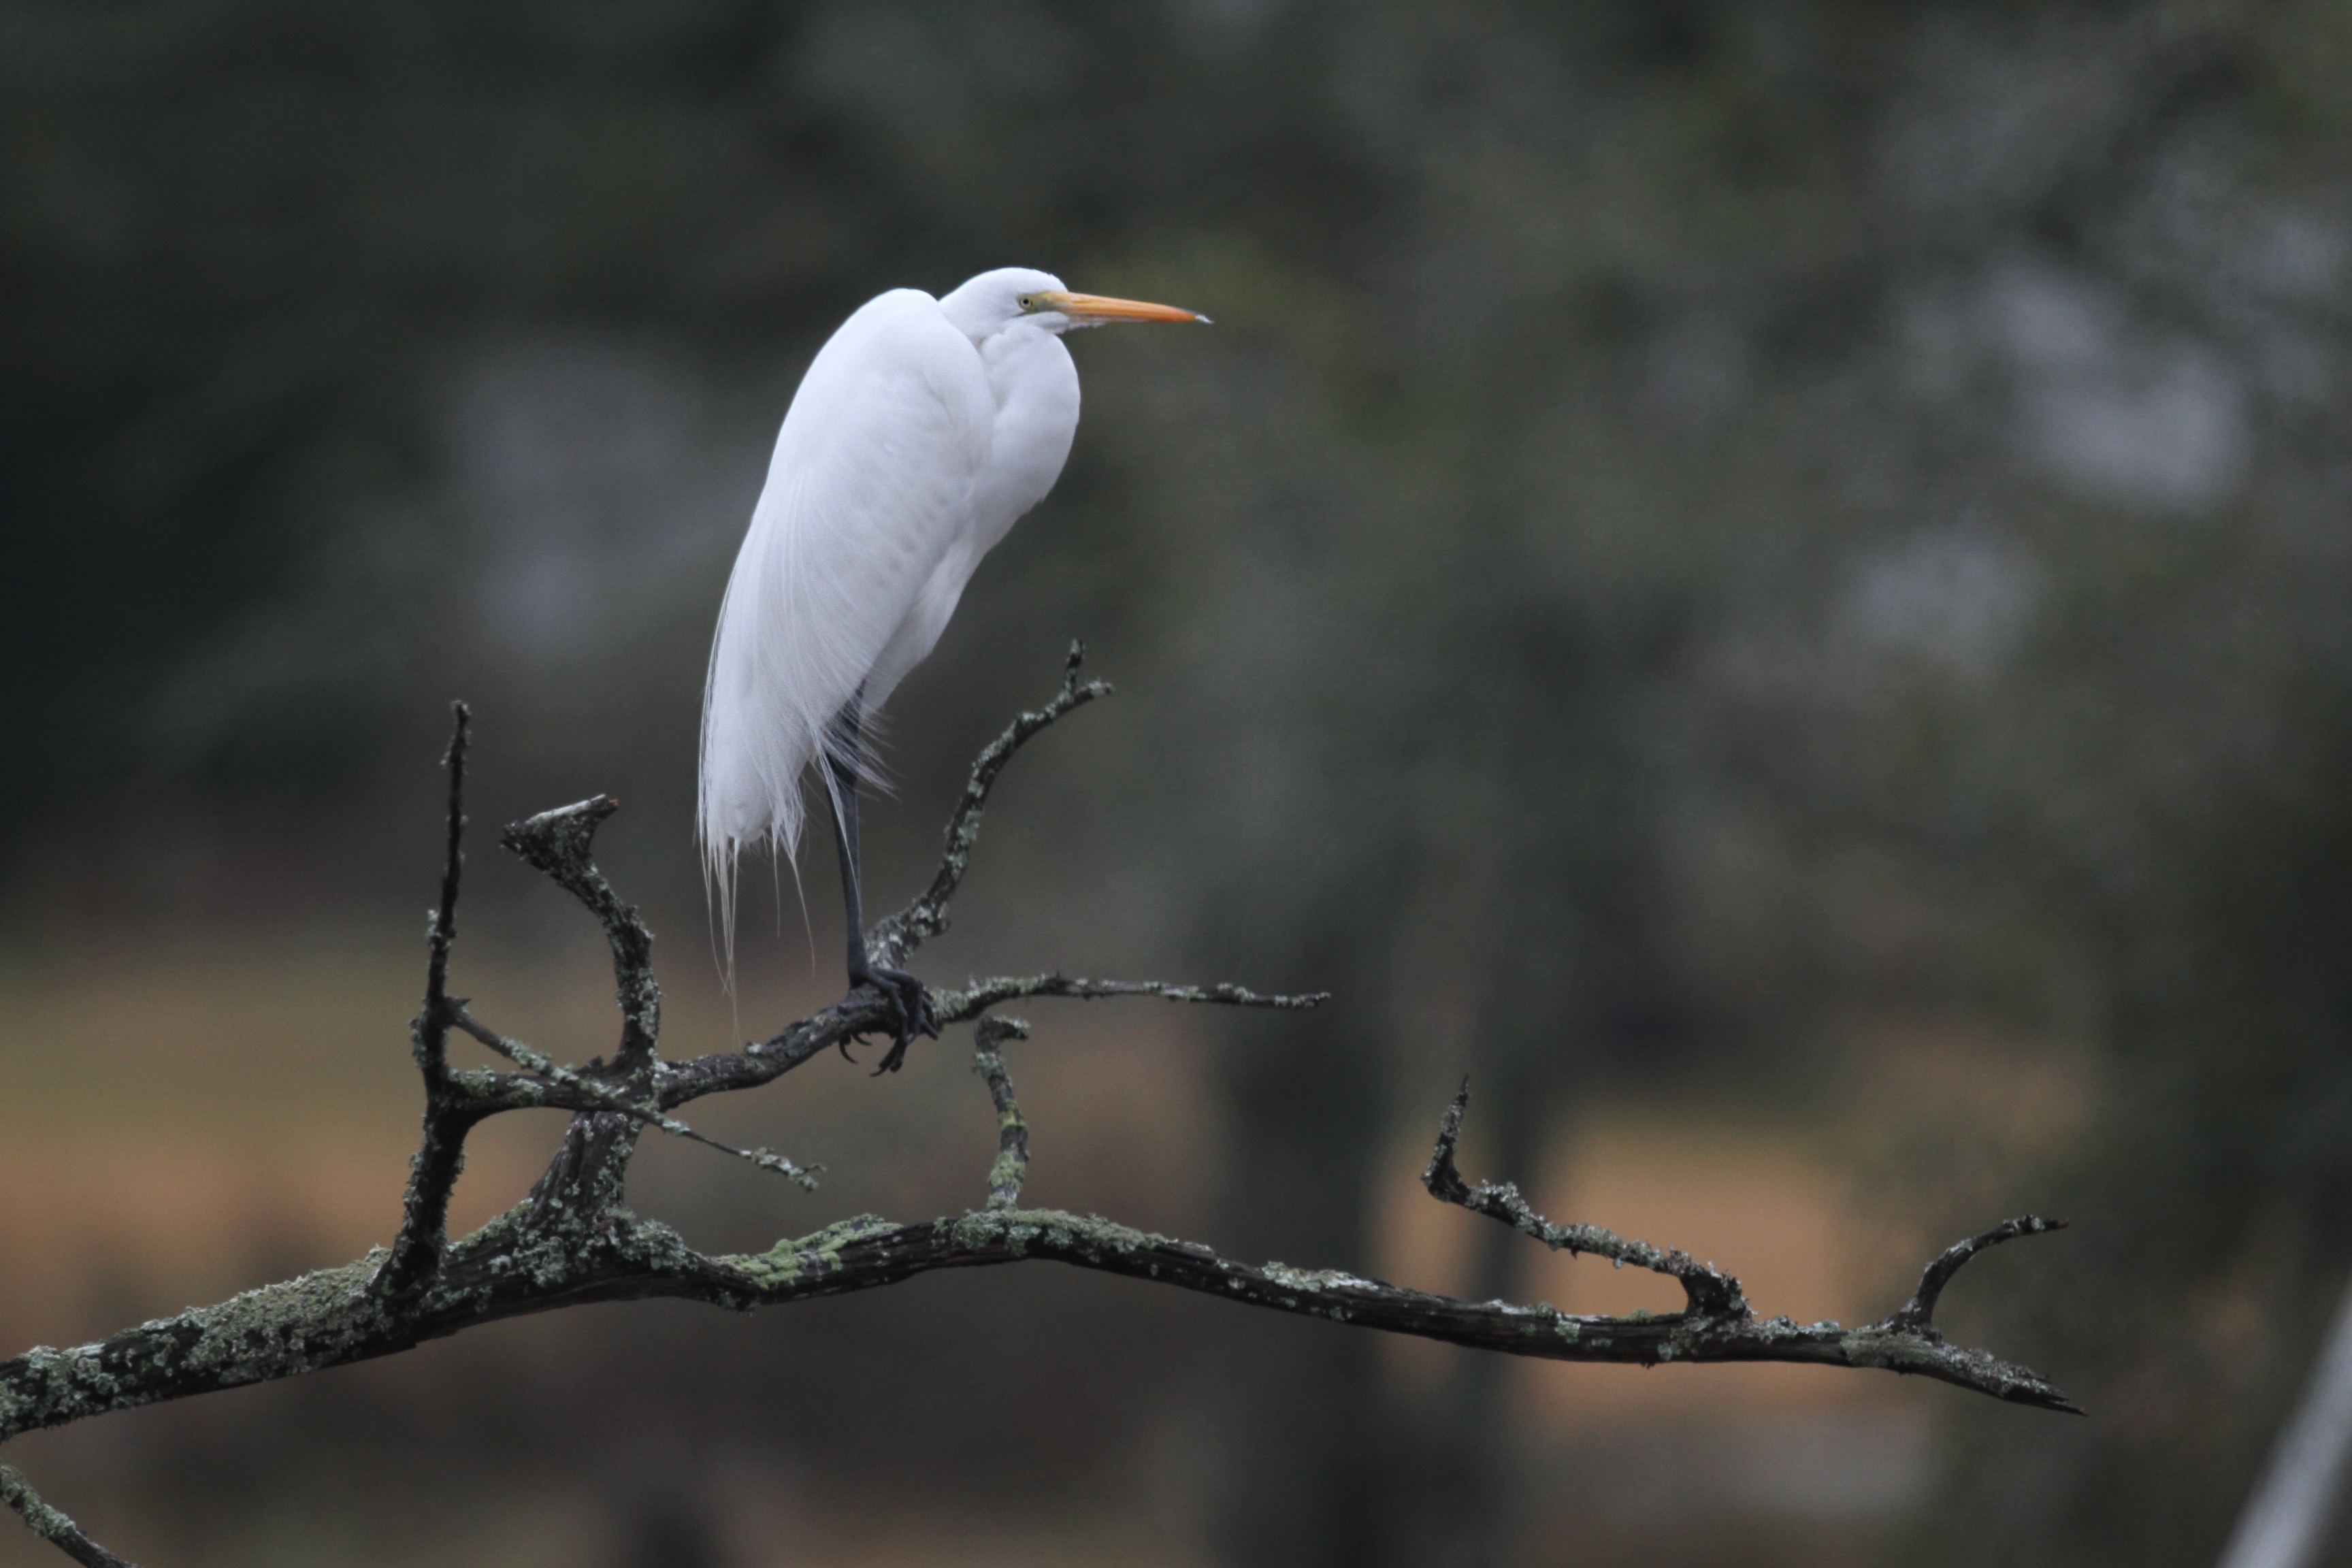
tree, nature, marsh, swamp, branch, bird, wing, white, animal, wildlife, wild, environment, beak, fauna, plumage, great, vertebrate, egret, heron